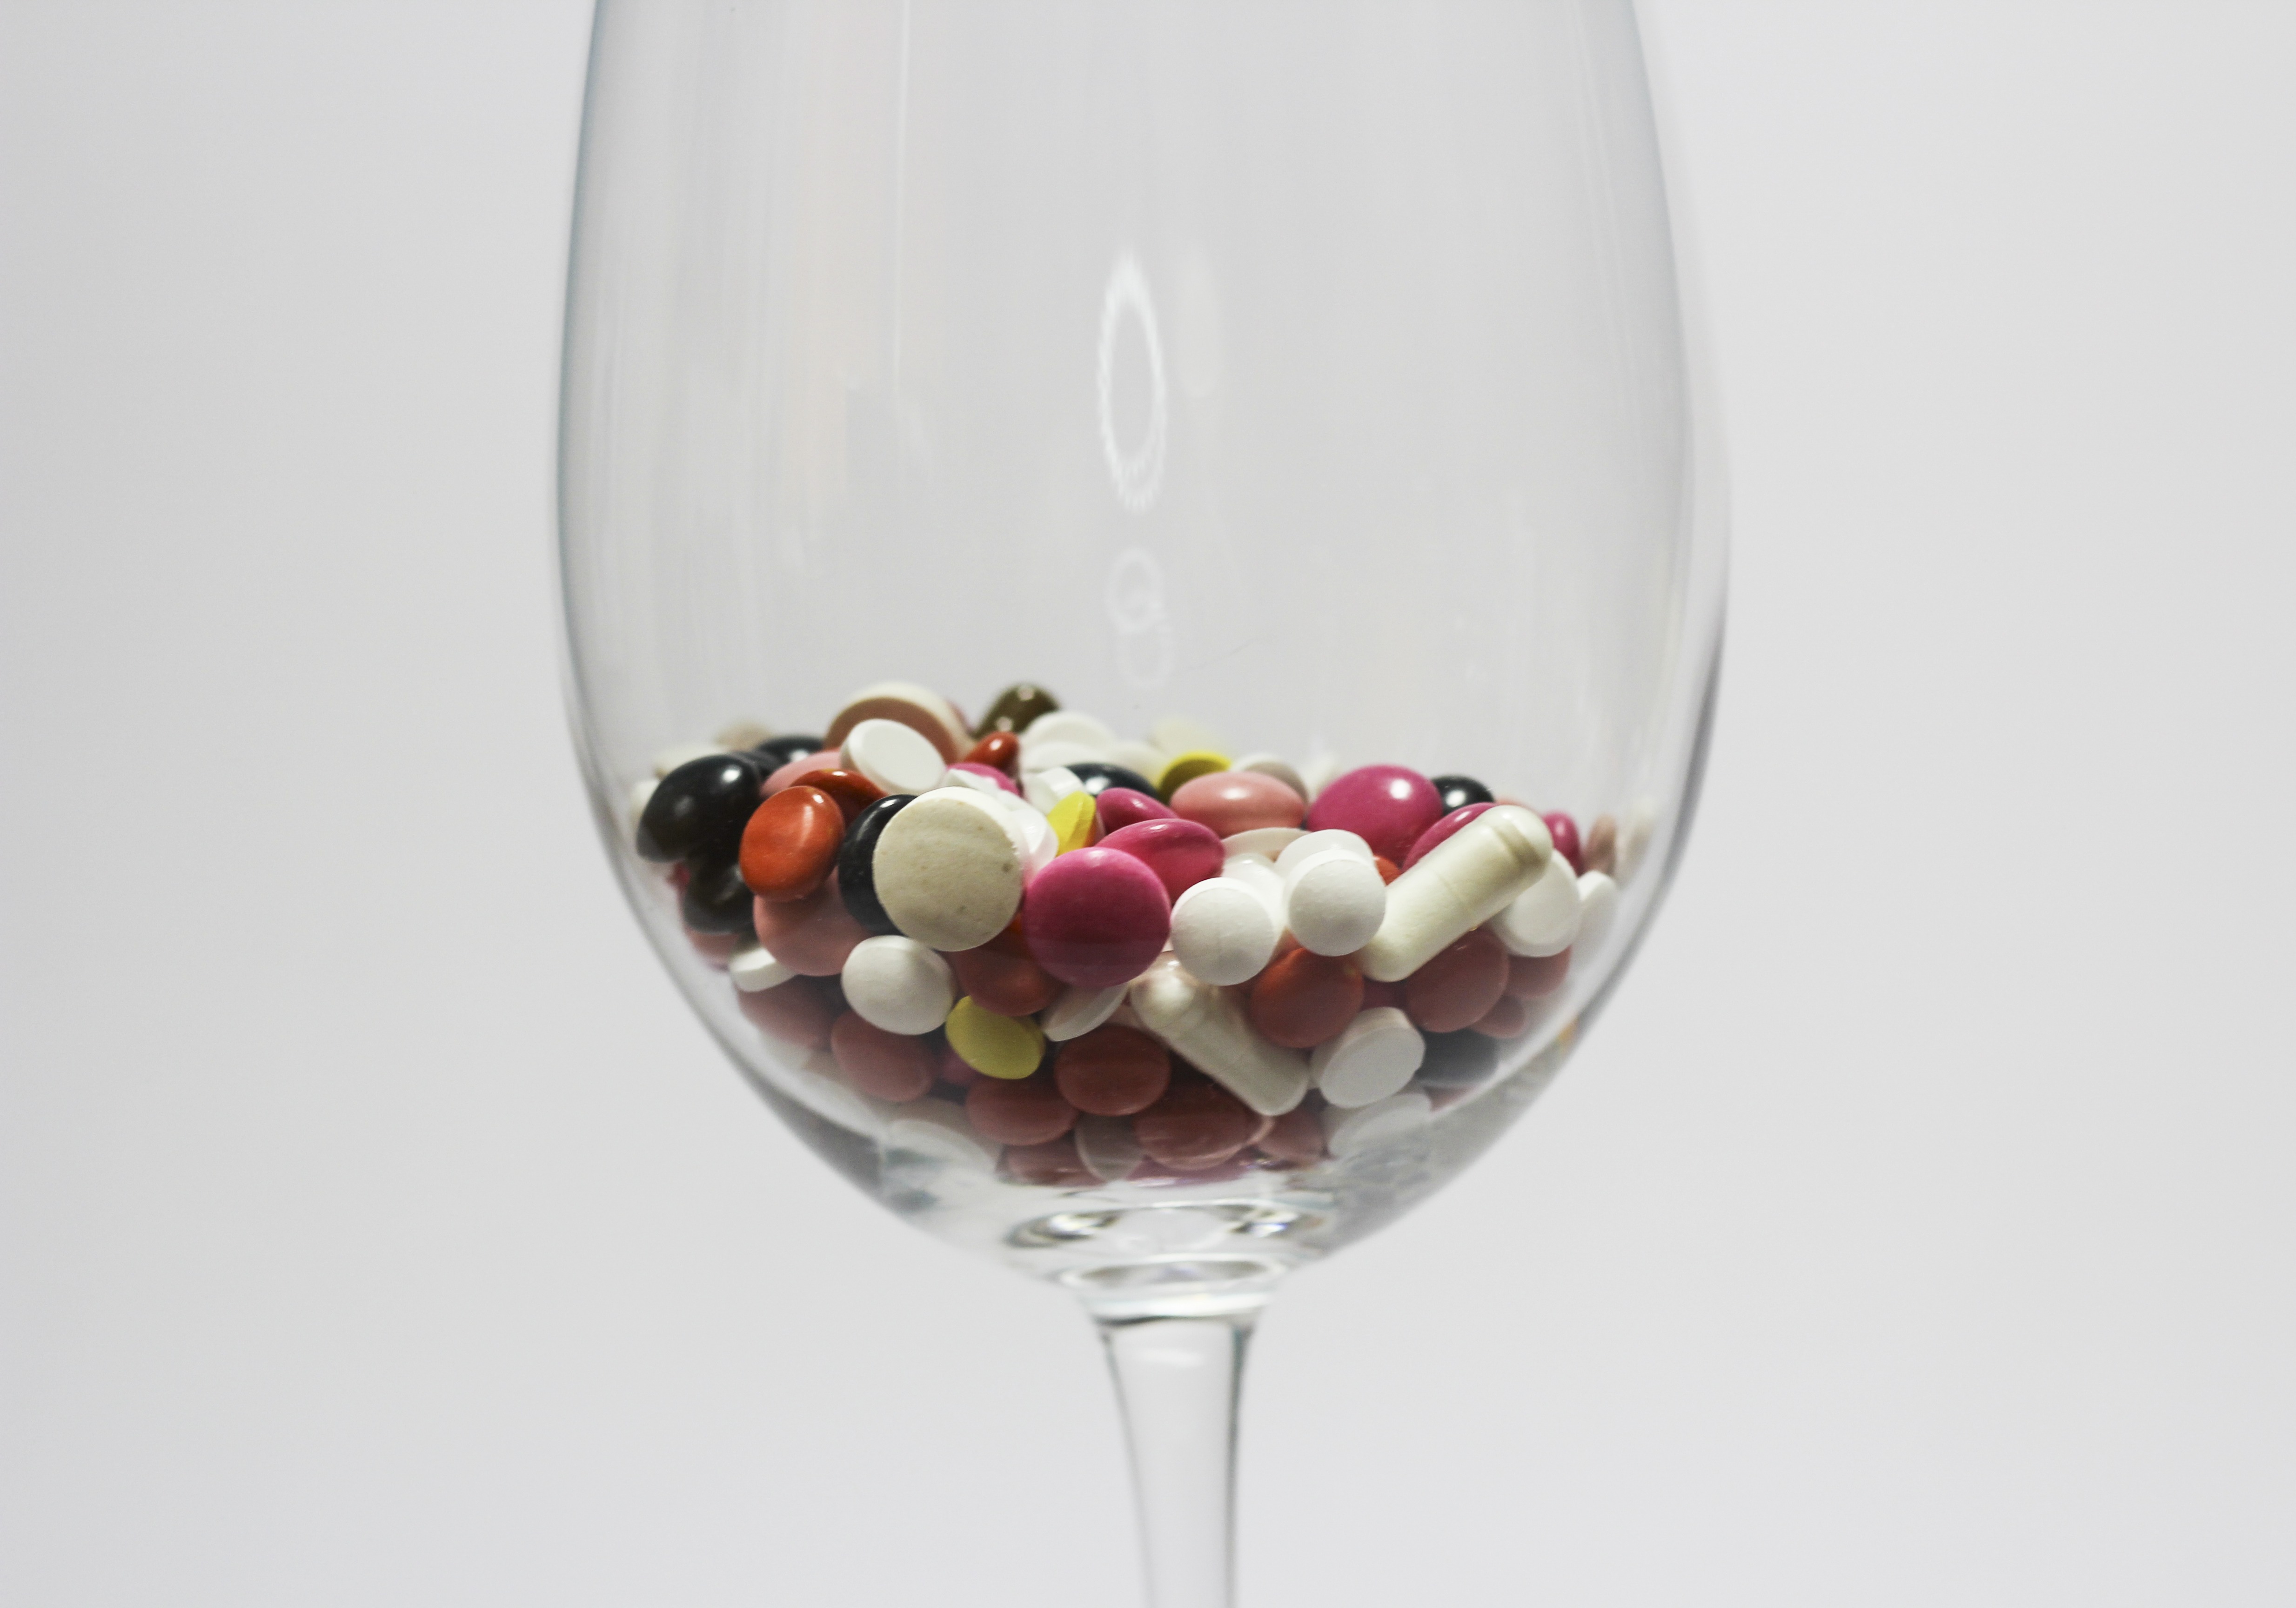
wine, glass, food, produce, drink, bottle, red wine, tableware, material, glass bottle, wine glass, pharmacy, tablets, medical, medications, cure, stemware, the pill, treat yourself, get sick, the disease, drinkware, champagne stemware